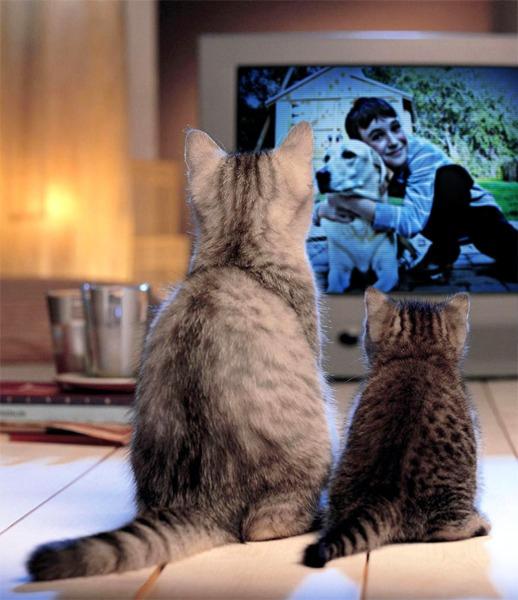
A big cat and a small cat sitting down with their backs turned